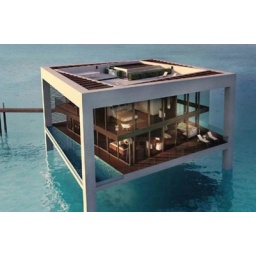
house over ocean